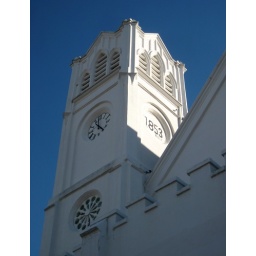
The tower on First Baptist Church. Built in 1853 it is the oldest church in Kalamazoo